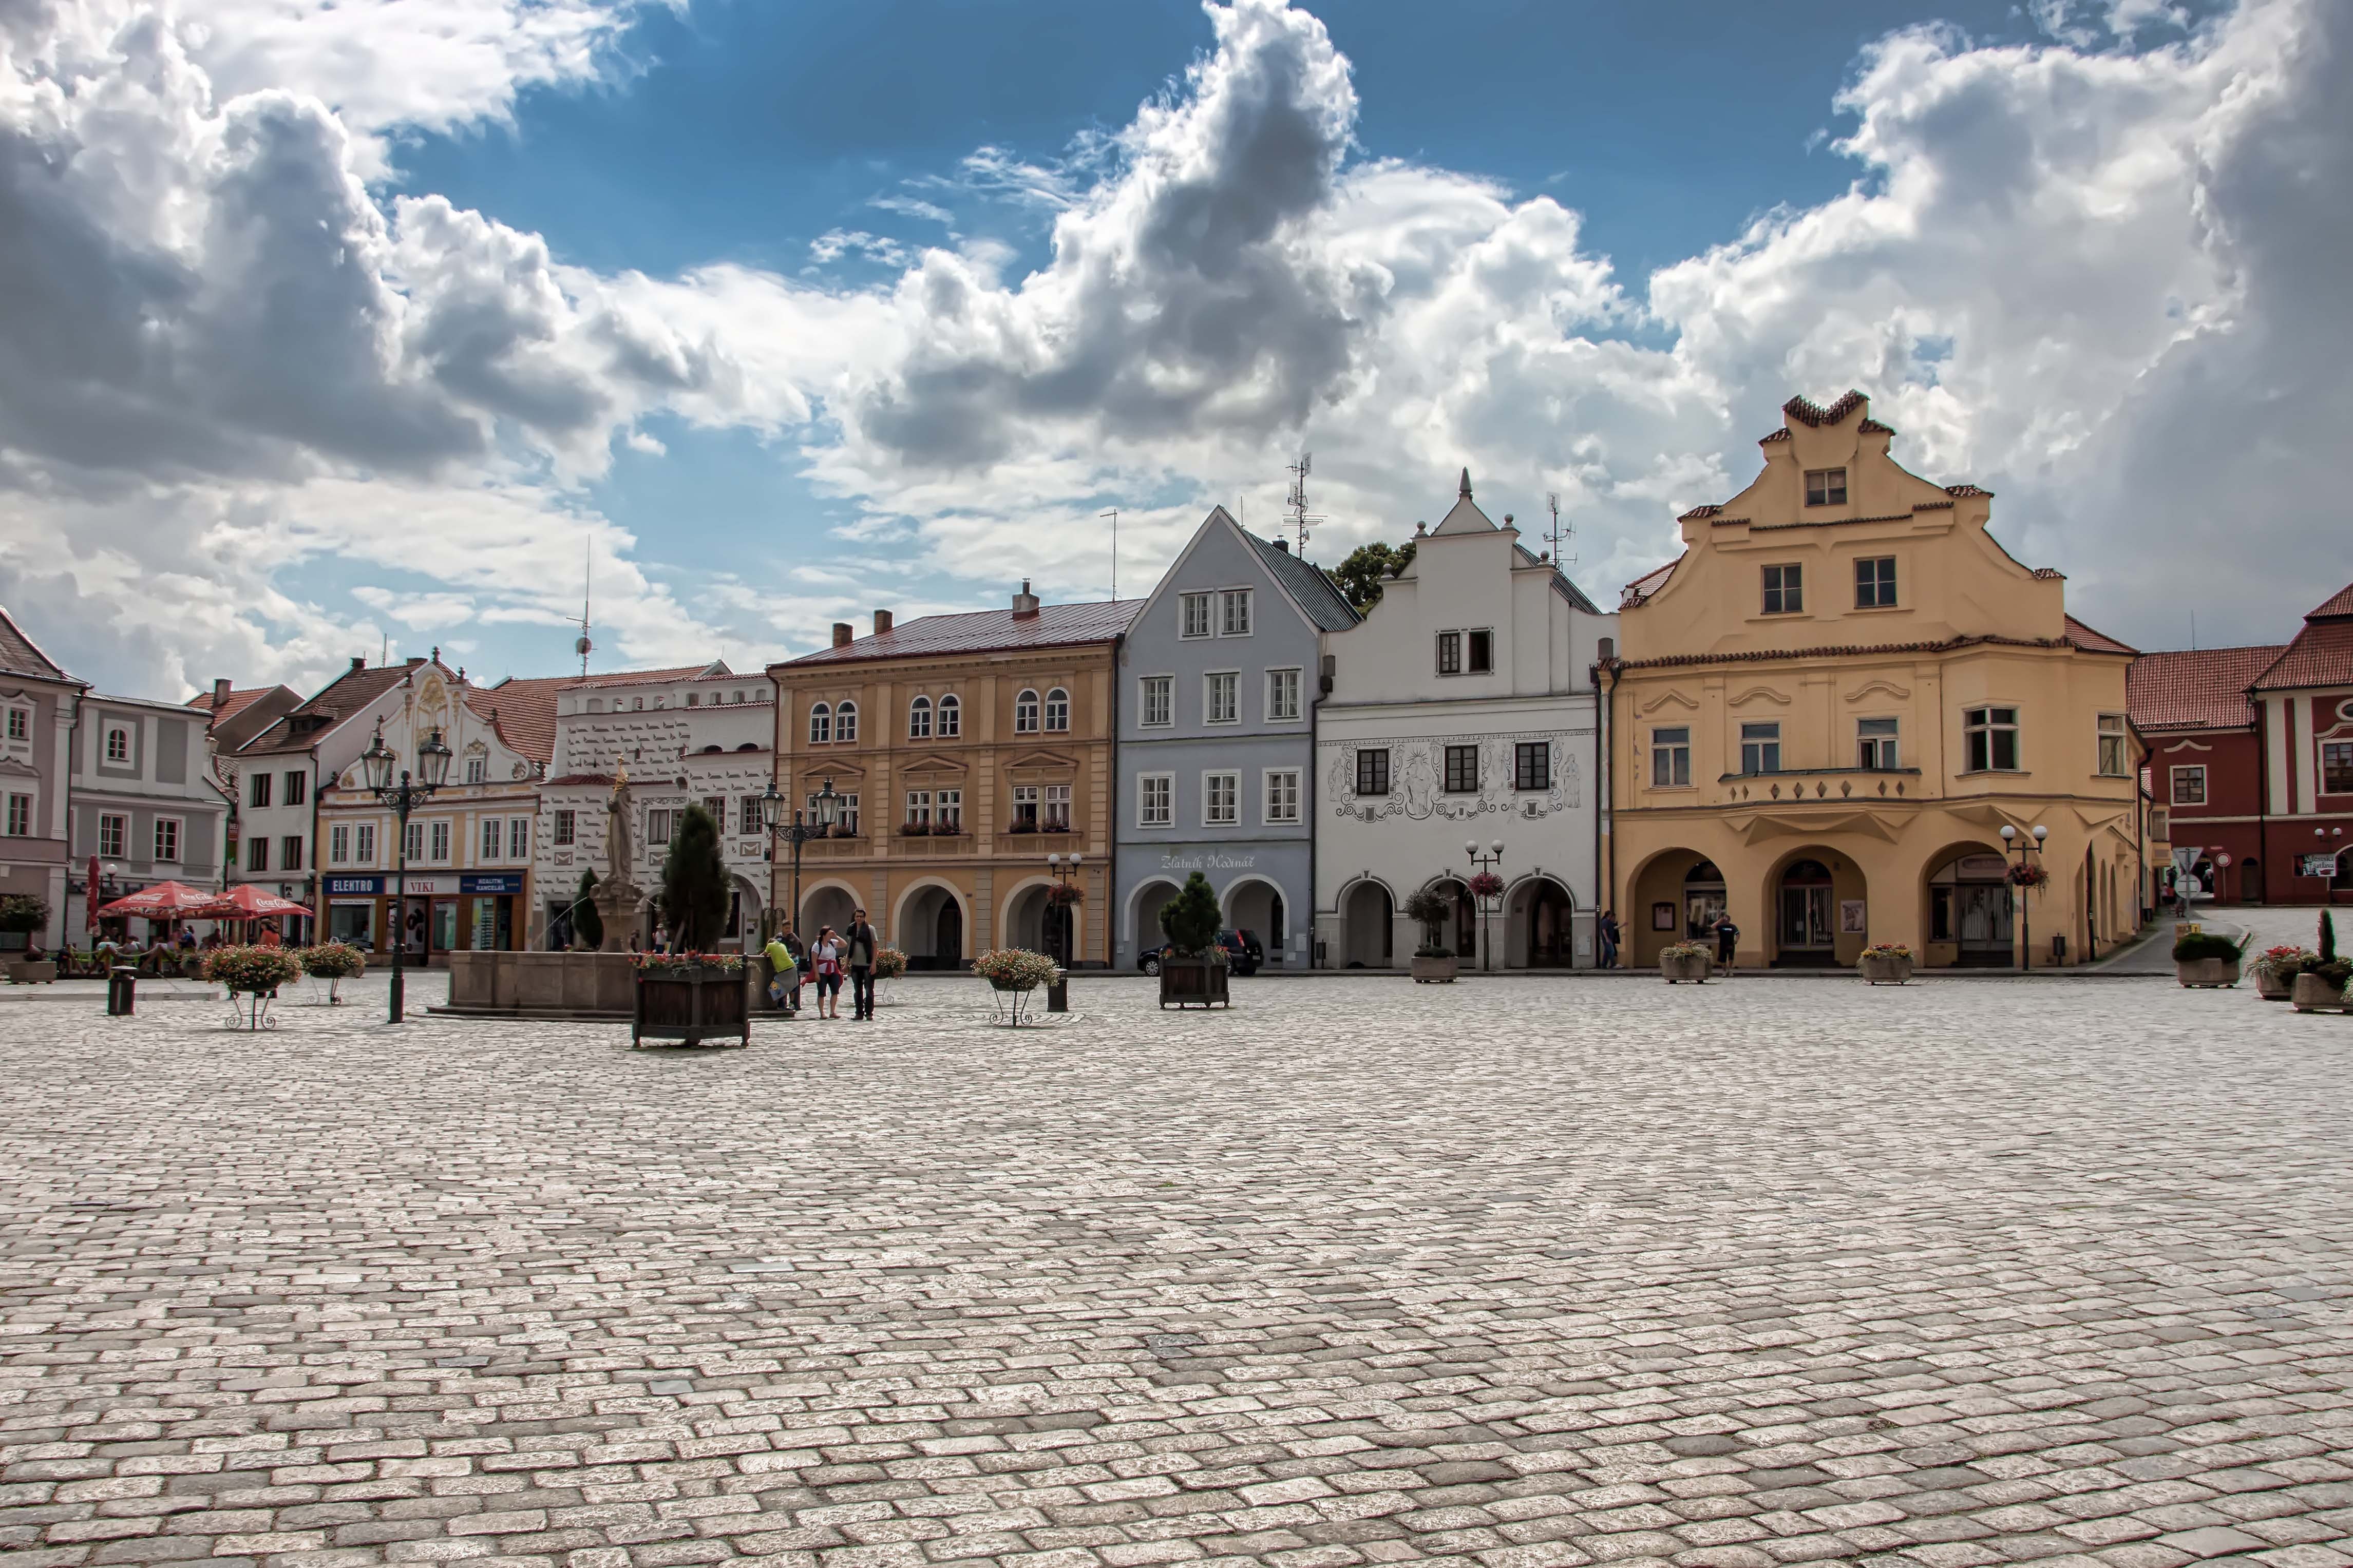
snow, winter, town, palace, city, cityscape, panorama, plaza, landmark, town square, czech republic, human settlement, pelh imov 3, masaryk square